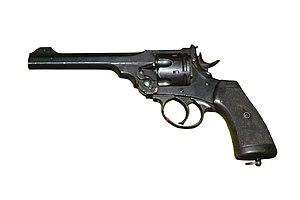
Revolver Webley Mk VI Русский: Револьвер Webley Mk VI